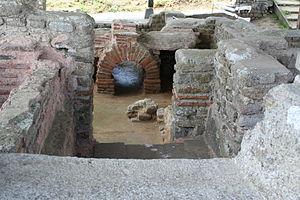
Grands thermes de la forteresse de Jublains, Mayenne
Le site archéologique de Jublains est un ensemble de vestiges, datés principalement de l'époque romaine, présents sur le territoire de l'actuelle commune française de Jublains, située dans le département de la Mayenne.